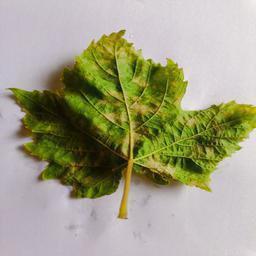
Label: Downy Mildew